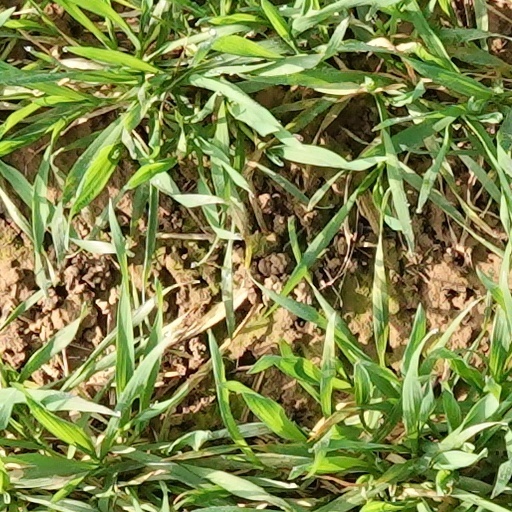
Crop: wheat